Barden Ridge, New South Wales

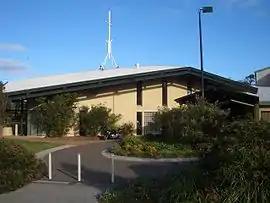
St Pauls Anglican Church

Barden Ridge is a suburb in southern Sydney, in the state of New South Wales, Australia. Barden Ridge is located 29 kilometres south of the Sydney central business district in the local government area of the Sutherland Shire. Barden Ridge is colloquially known to locals as 'The Ridge'or ' Bardo '